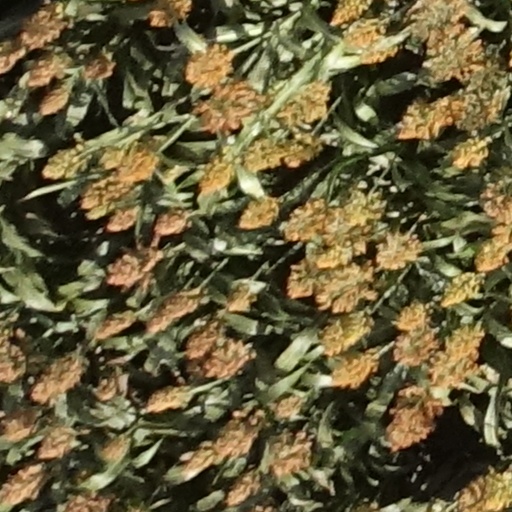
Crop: sorghum